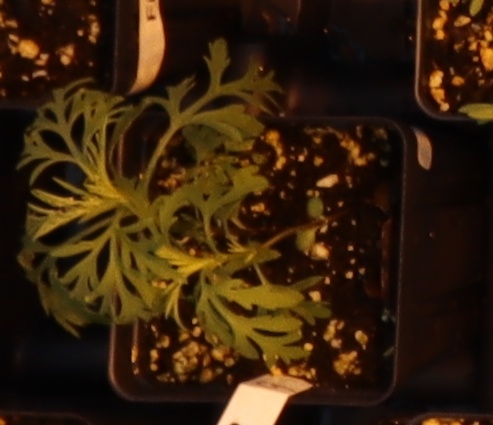
Label: Ragweed